Sky position (RA, Dec in degrees): 159.911, 7.172
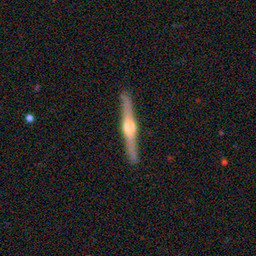
Galaxy morphology: Edge-on Galaxies with Bulge